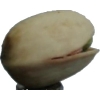
Label: pistachio